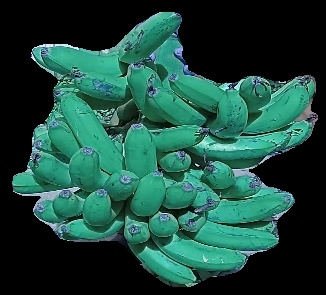
Variety: pachbale
Grade: grade3